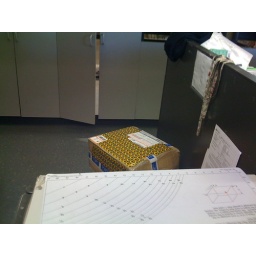
I saw this box in the post office today.